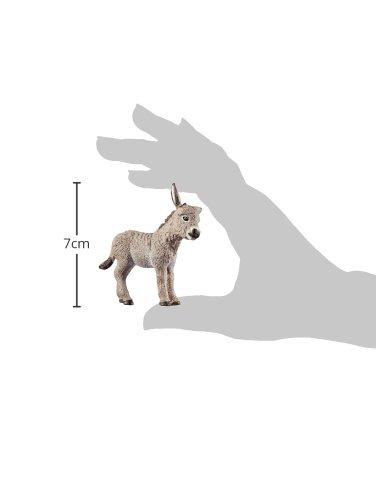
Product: SCHLEICH Donkey foal
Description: Keep your other Schleich animals company with this Donkey foal.
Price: $6.47
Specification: ProductDimensions:1.2x2.8x2.8inches|ItemWeight:0.8ounces|ShippingWeight:0.8ounces(Viewshippingratesandpolicies)|DomesticShipping:ItemcanbeshippedwithinU.S.|InternationalShipping:ThisitemcanbeshippedtoselectcountriesoutsideoftheU.S.LearnMore|ASIN:B00GL6BPO2|Itemmodelnumber:13746|Manufacturerrecommendedage:36months-8years